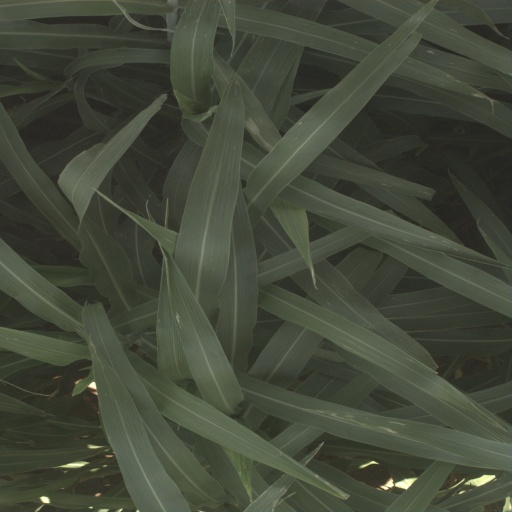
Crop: sorghum